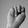
ASL letter: N